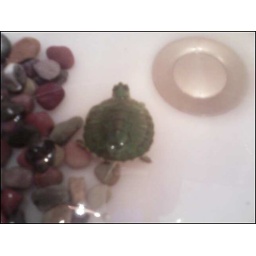
Hanging out in the bathroom sink